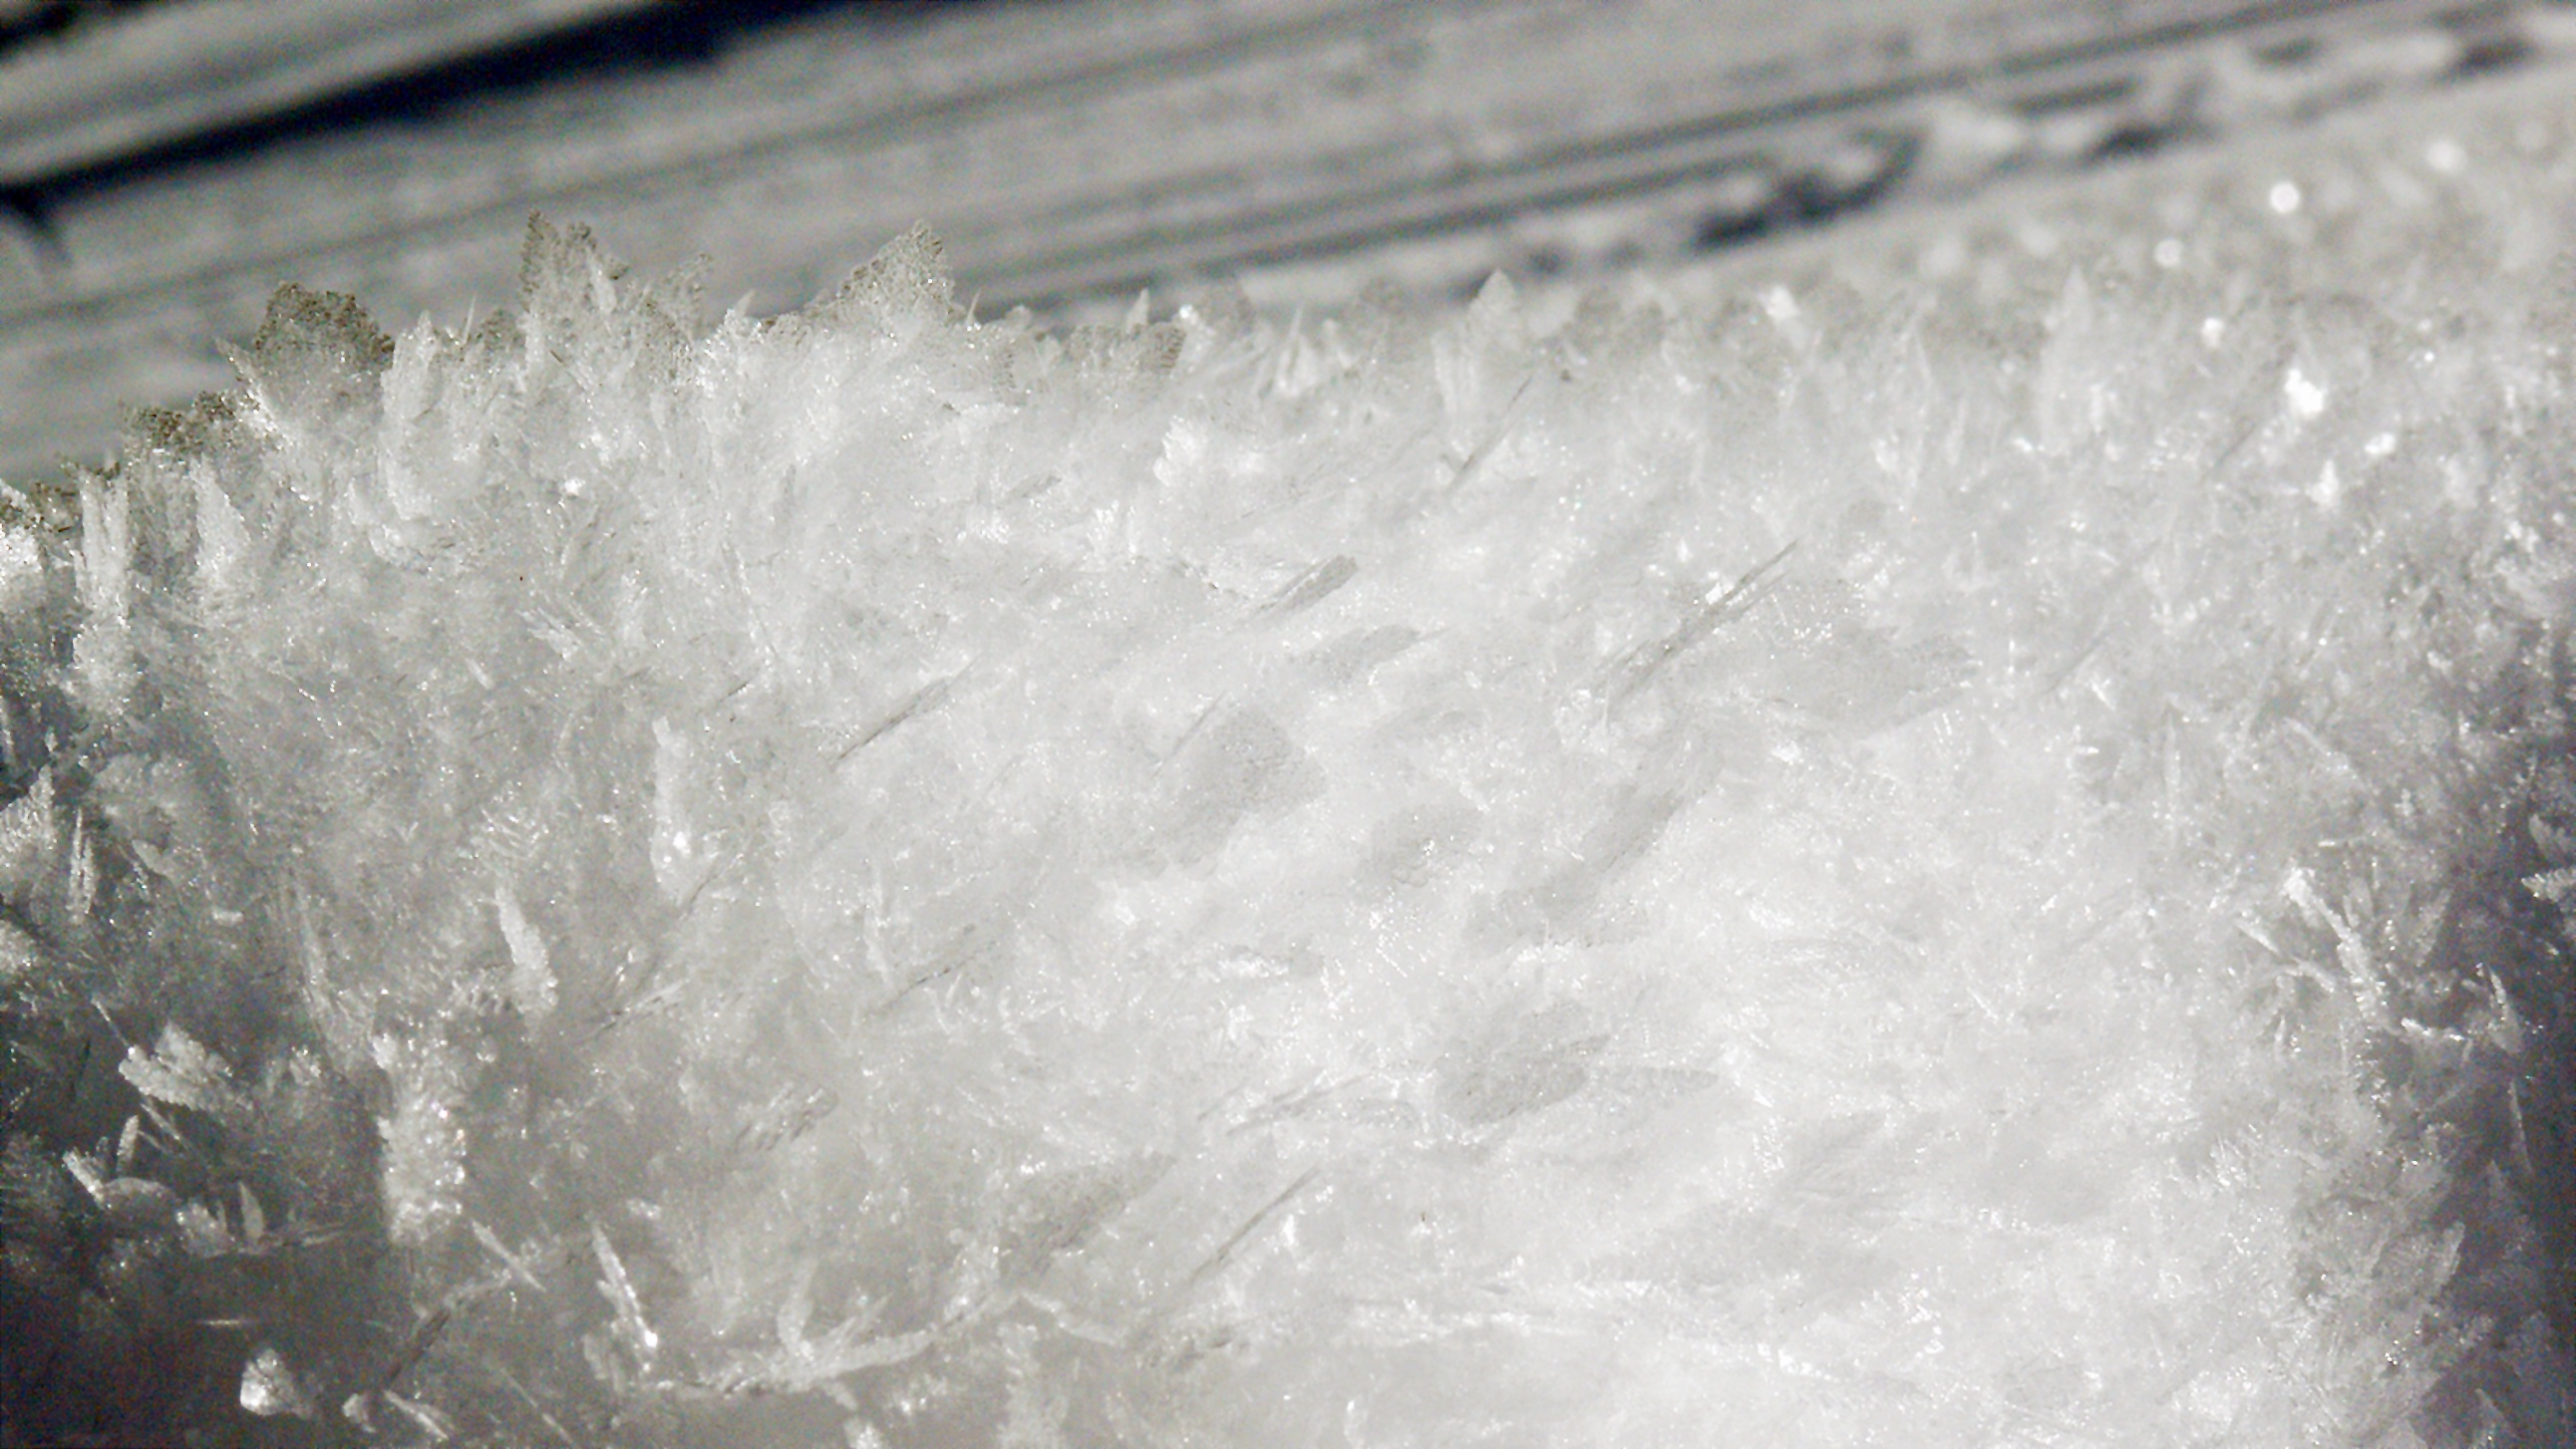
nature, snow, cold, winter, white, frost, ice, weather, frozen, close, material, close up, transparent, iced, blizzard, melting, freezing, winter impressions, eiskristalle, crystals, sodium chloride, hardest, plastic wrap